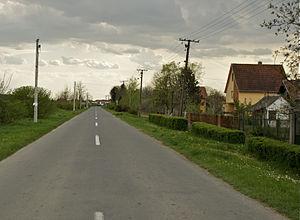
Obrež est une localité de Serbie située dans la province autonome de Voïvodine. Elle fait partie de la municipalité de Pećinci dans le district de Syrmie. Au recensement de 2011, elle comptait 1 294 habitants.